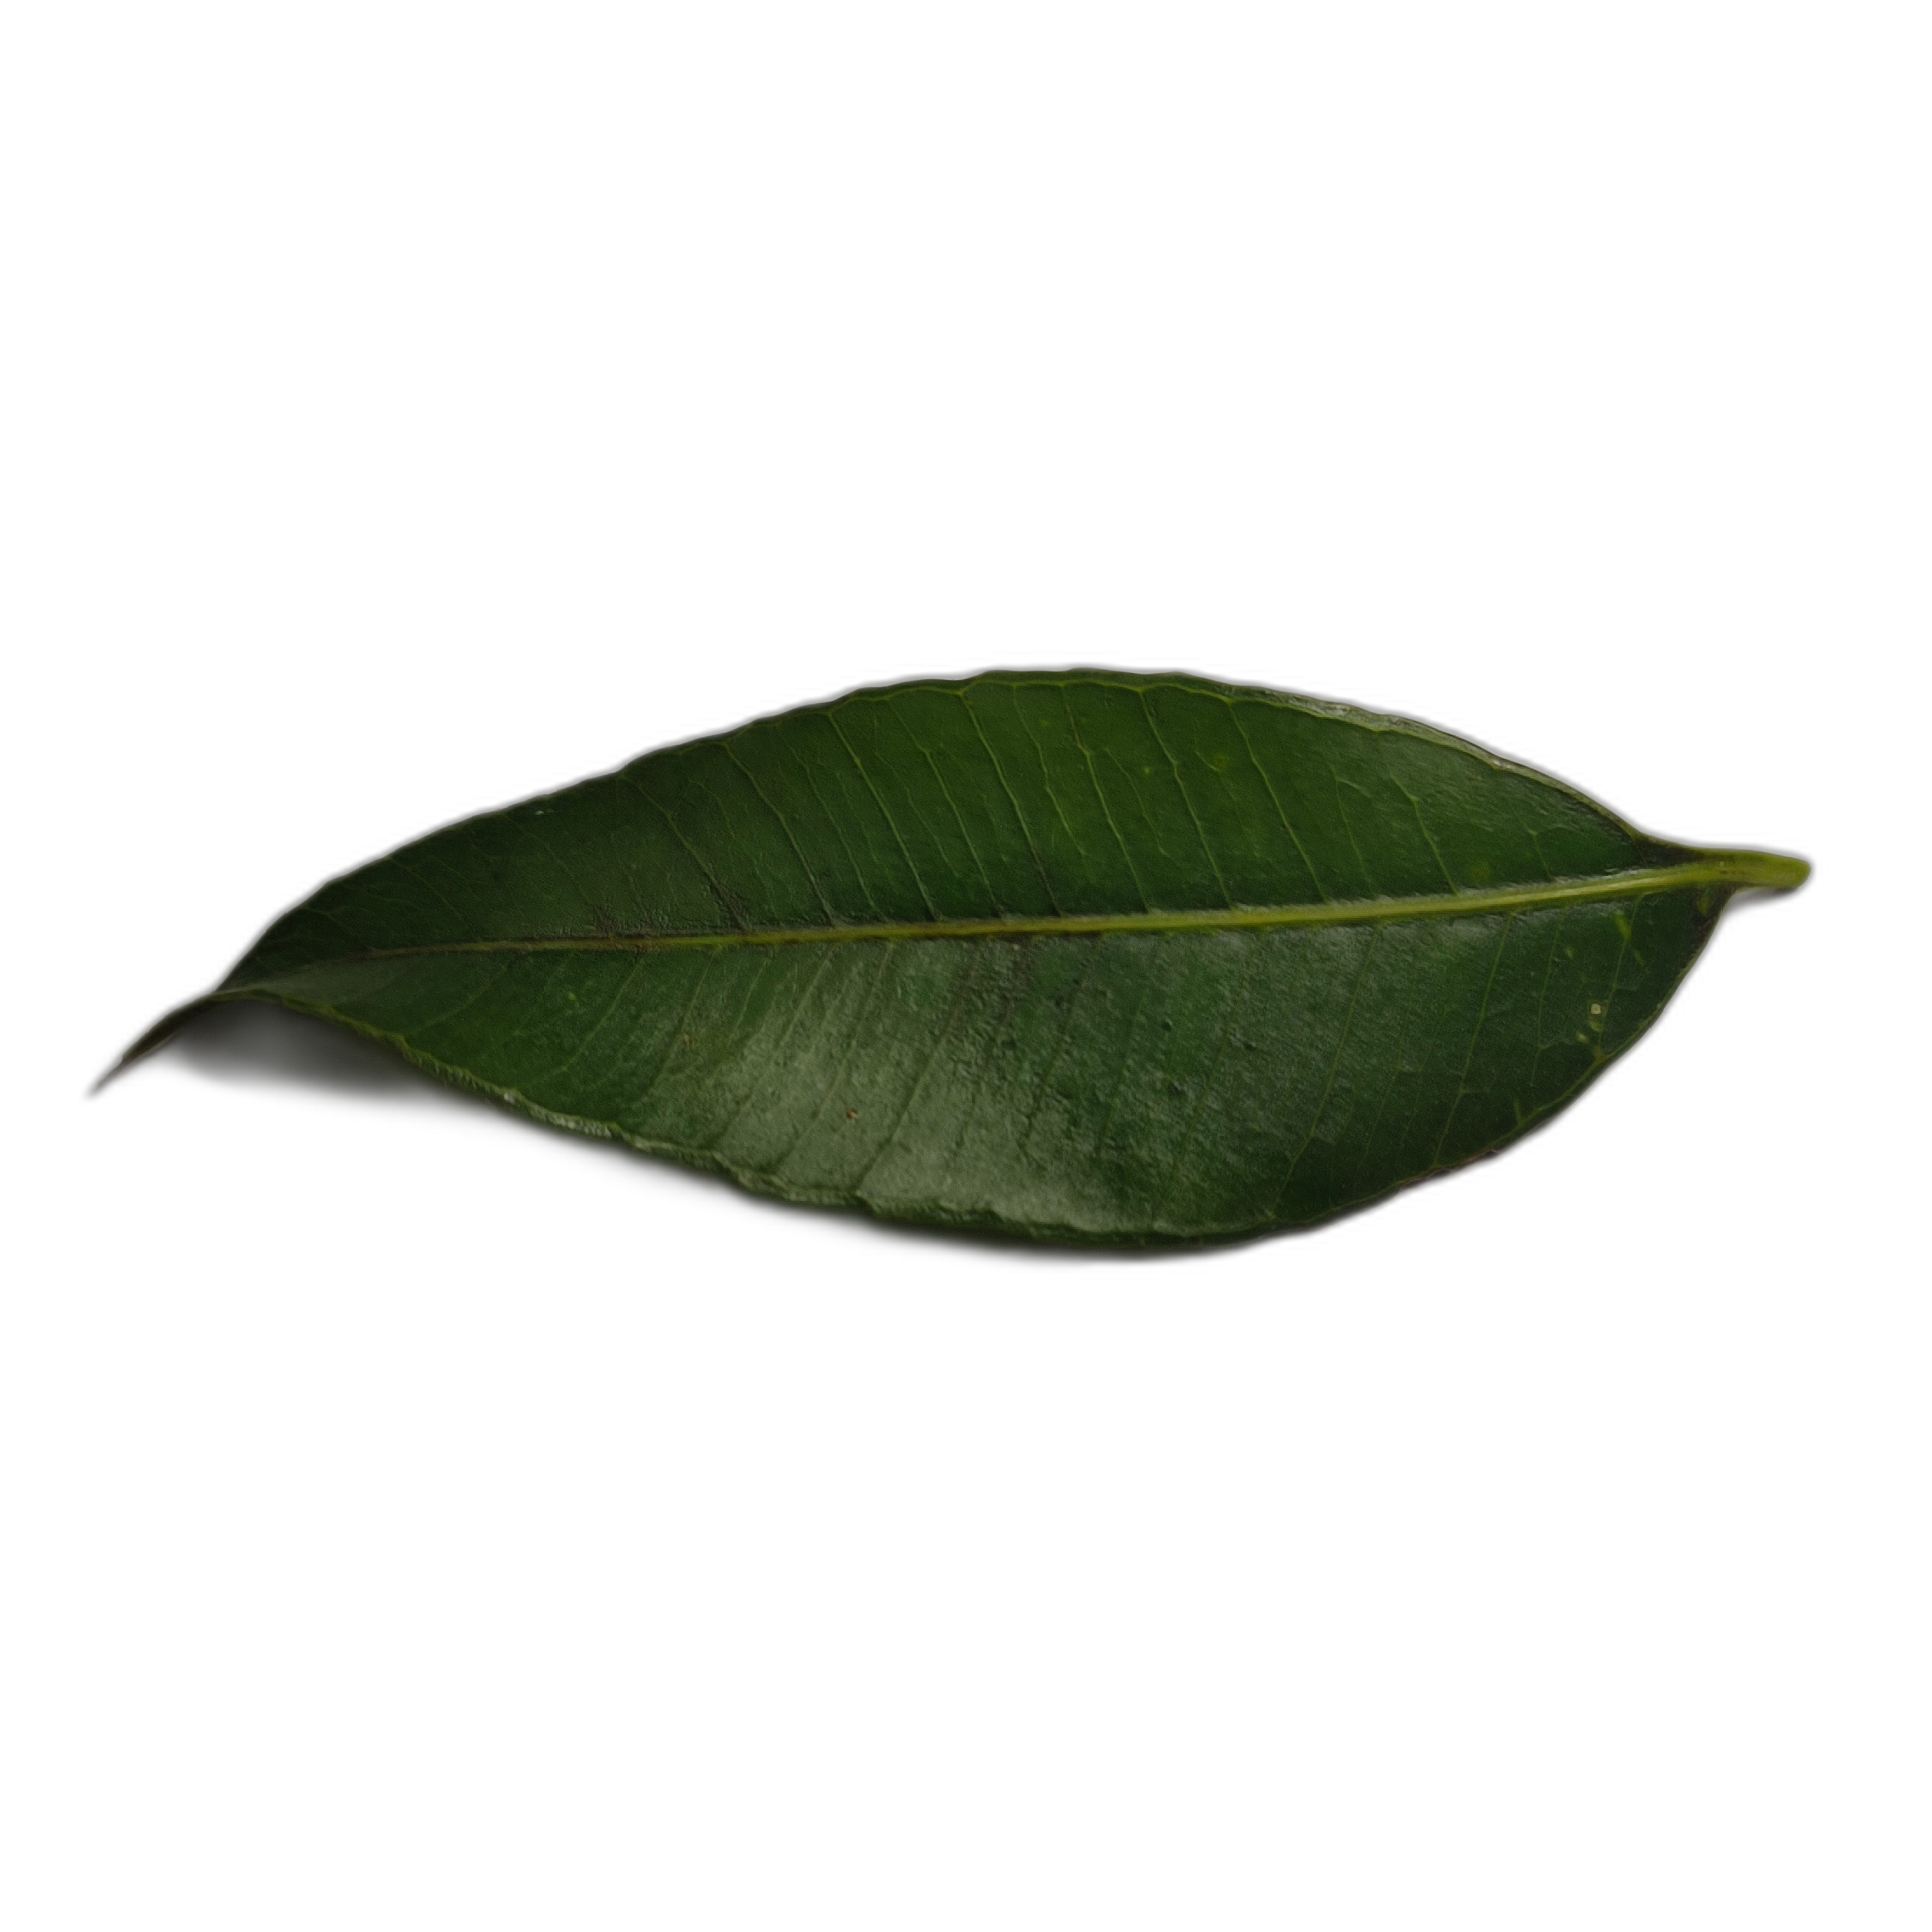
Label: healthy